Piazza Navona

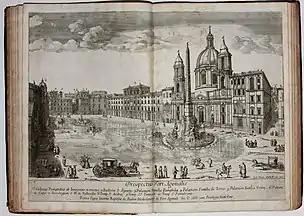
Lieven Cruyl, the Piazza Navona during the Baroque

Piazza Navona has two other fountains. At the southern end is the "Fontana del Moro" with a basin and four Tritons sculpted by Giacomo della Porta (1575) to which, in 1673, Bernini added a statue of a Moor, wrestling with a dolphin. At the northern end is the Fountain of Neptune (1574) also created by Giacomo della Porta; the statue of Neptune, by Antonio Della Bitta, was added in 1878 to create a balance with "La Fontana del Moro".